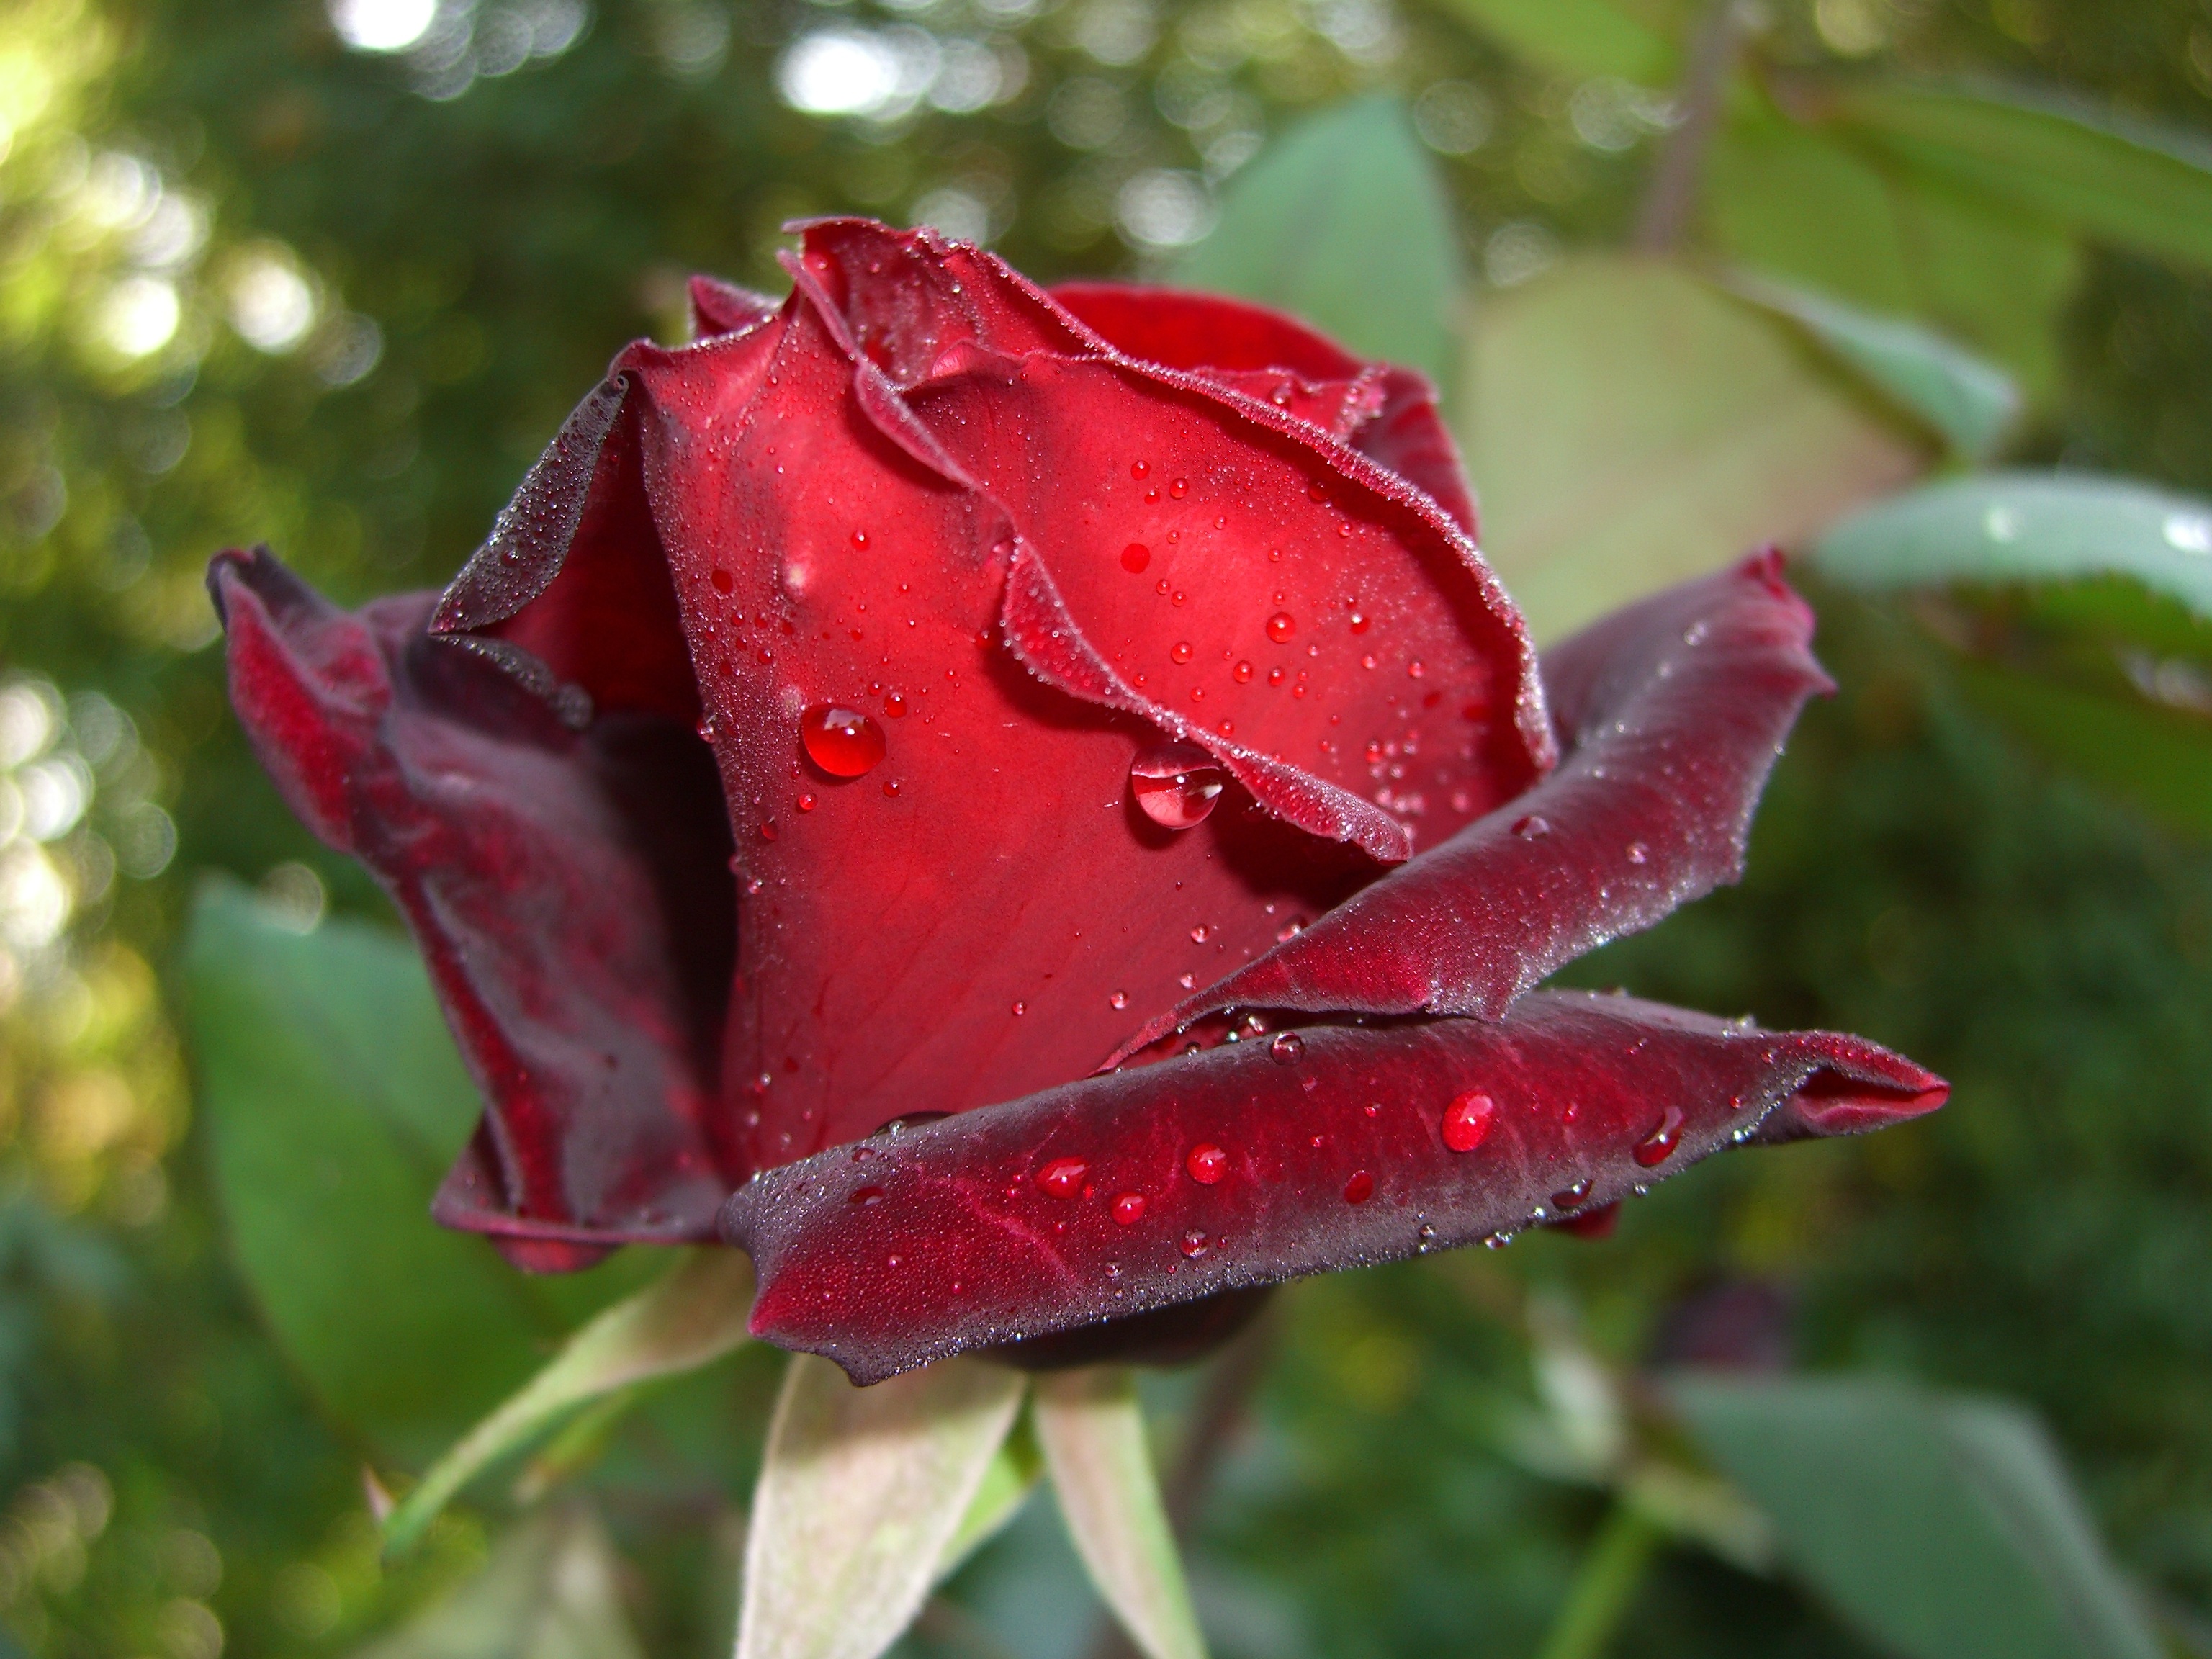
nature, blossom, plant, leaf, flower, petal, bloom, summer, love, rose, red, botany, garden, close, flora, dewdrop, beautiful, drop of water, floribunda, noble, macro photography, flowering plant, garden roses, rose family, saucepan, land plant, rose order